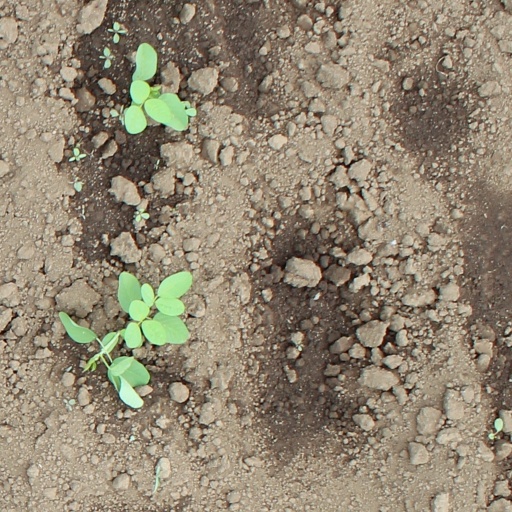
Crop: soybean